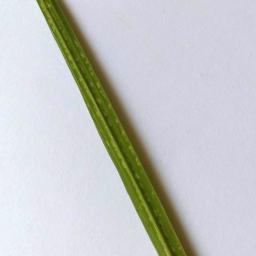
Label: Rice___Healthy